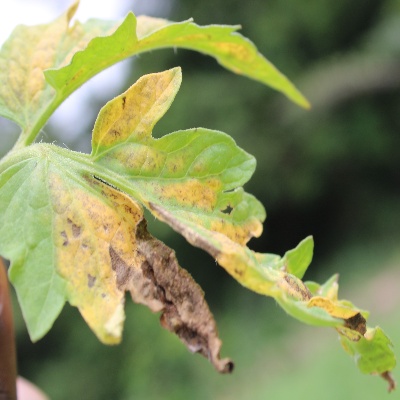
Crop: Tomato
Condition: leaf blight